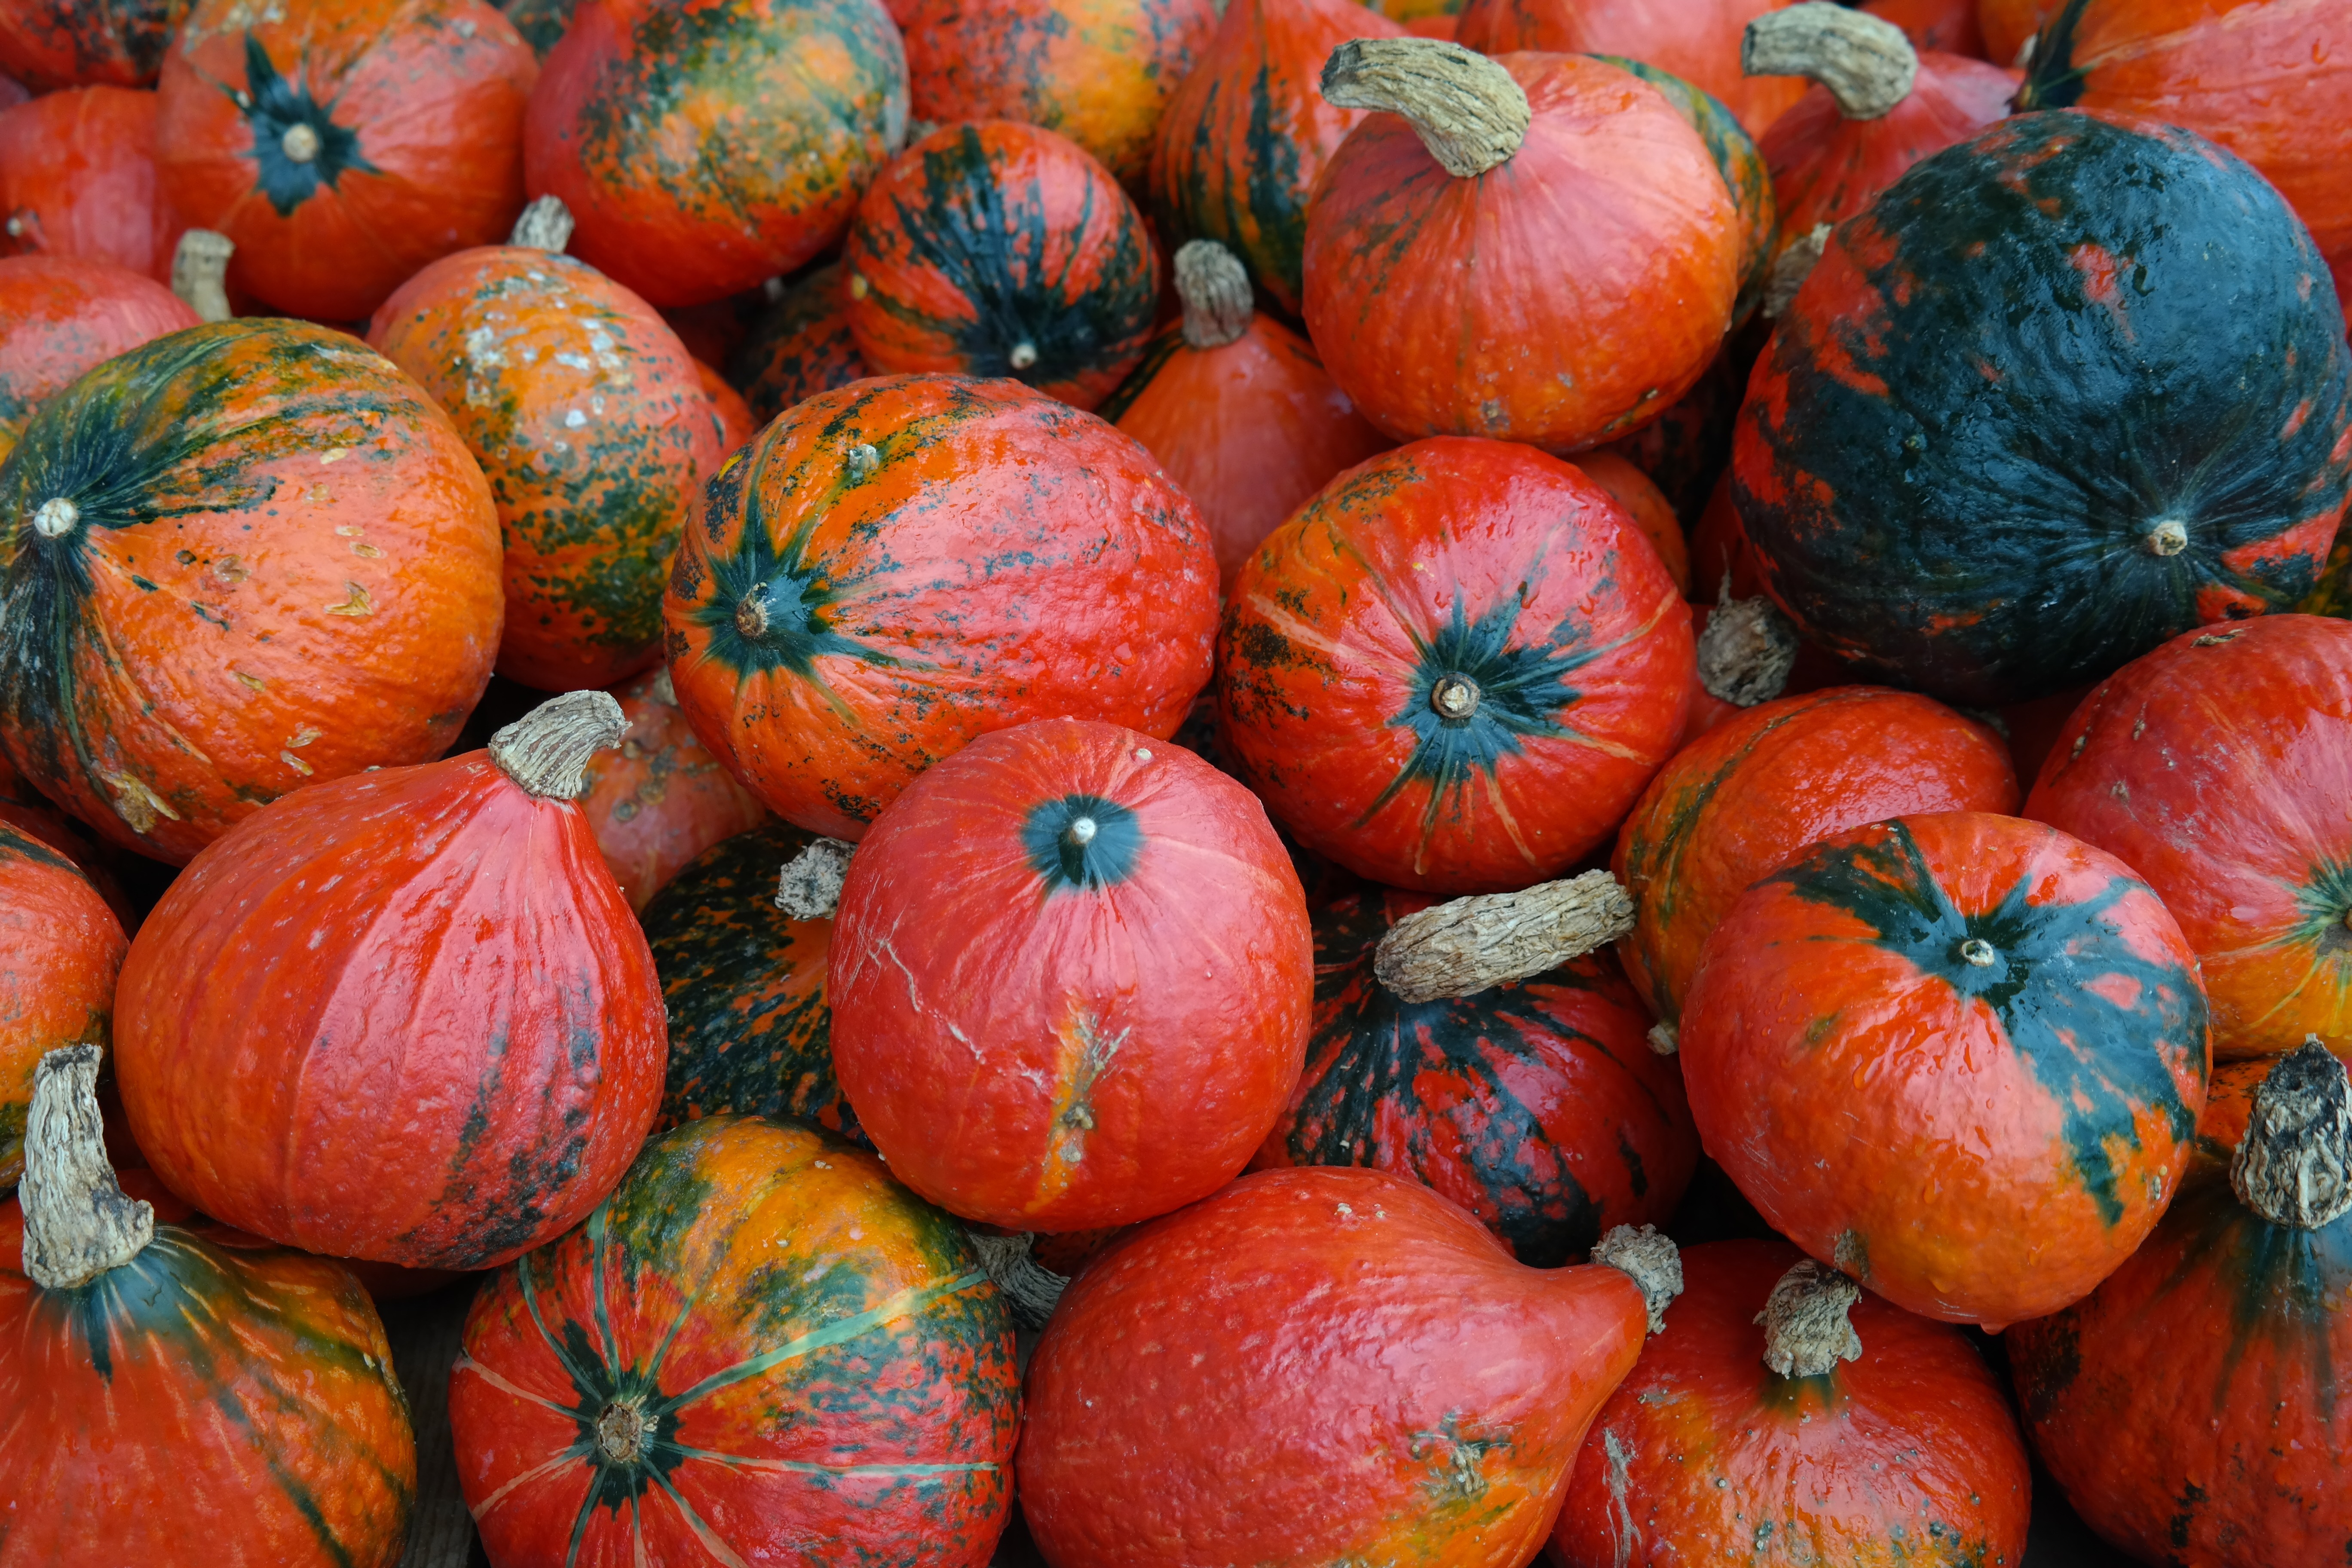
plant, orange, food, red, produce, vegetable, autumn, pumpkin, squash, gourd, vegetables, calabaza, hokkaido, flowering plant, giant pumpkin, cucurbita maxima, winter squash, land plant, bearing vegetables, kabocha